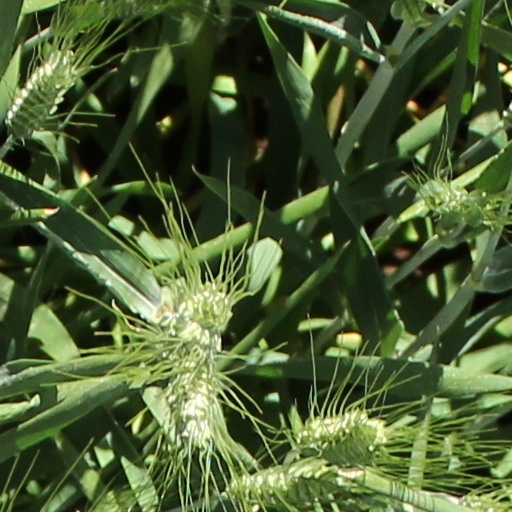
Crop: wheat